Bob McElwee

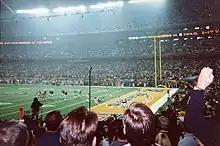
McElwee was the referee for Super Bowl XXXIV

McElwee joined the NFL in 1976 as a line judge and became a referee for the start of the 1980 NFL season. He was the referee for three Super Bowls (XXII in 1988, XXVIII in 1994, and XXXIV in 2000) and has officiated in numerous playoff games. McElwee is one of only 8 referees who have officiated 3 or more Super Bowls, along with Norm Schachter, Jim Tunney, Pat Haggerty, Jerry Markbreit, Terry McAulay, Carl Cheffers and Bill Vinovich. He is also the only referee to officiate a Super Bowl in 3 different decades. He was also the alternate referee in Super Bowl XVII in 1983. His final game was the 2003 Pro Bowl.